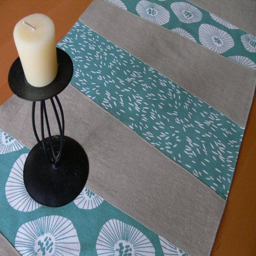
easy idea for a modern pieced table runner .